All That Man Is

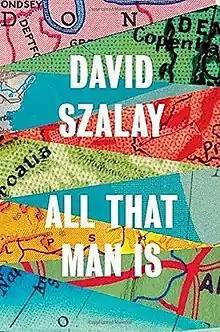

All That Man Is is a 2016 novel by David Szalay. It is a collection of nine, intertwined short stories.